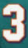
Number: 3